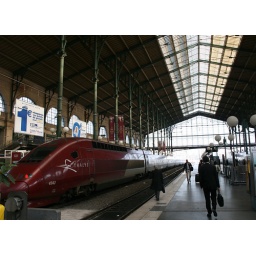
The red Thalys high-speed train whisked us off to from Paris to Amsterdam in about 4 hours.